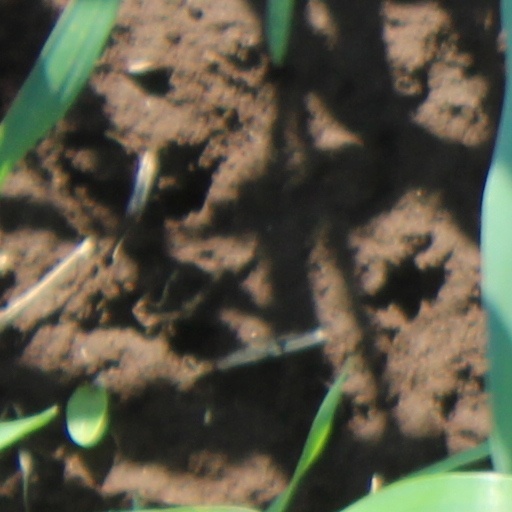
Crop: wheat